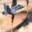
Label: airplane